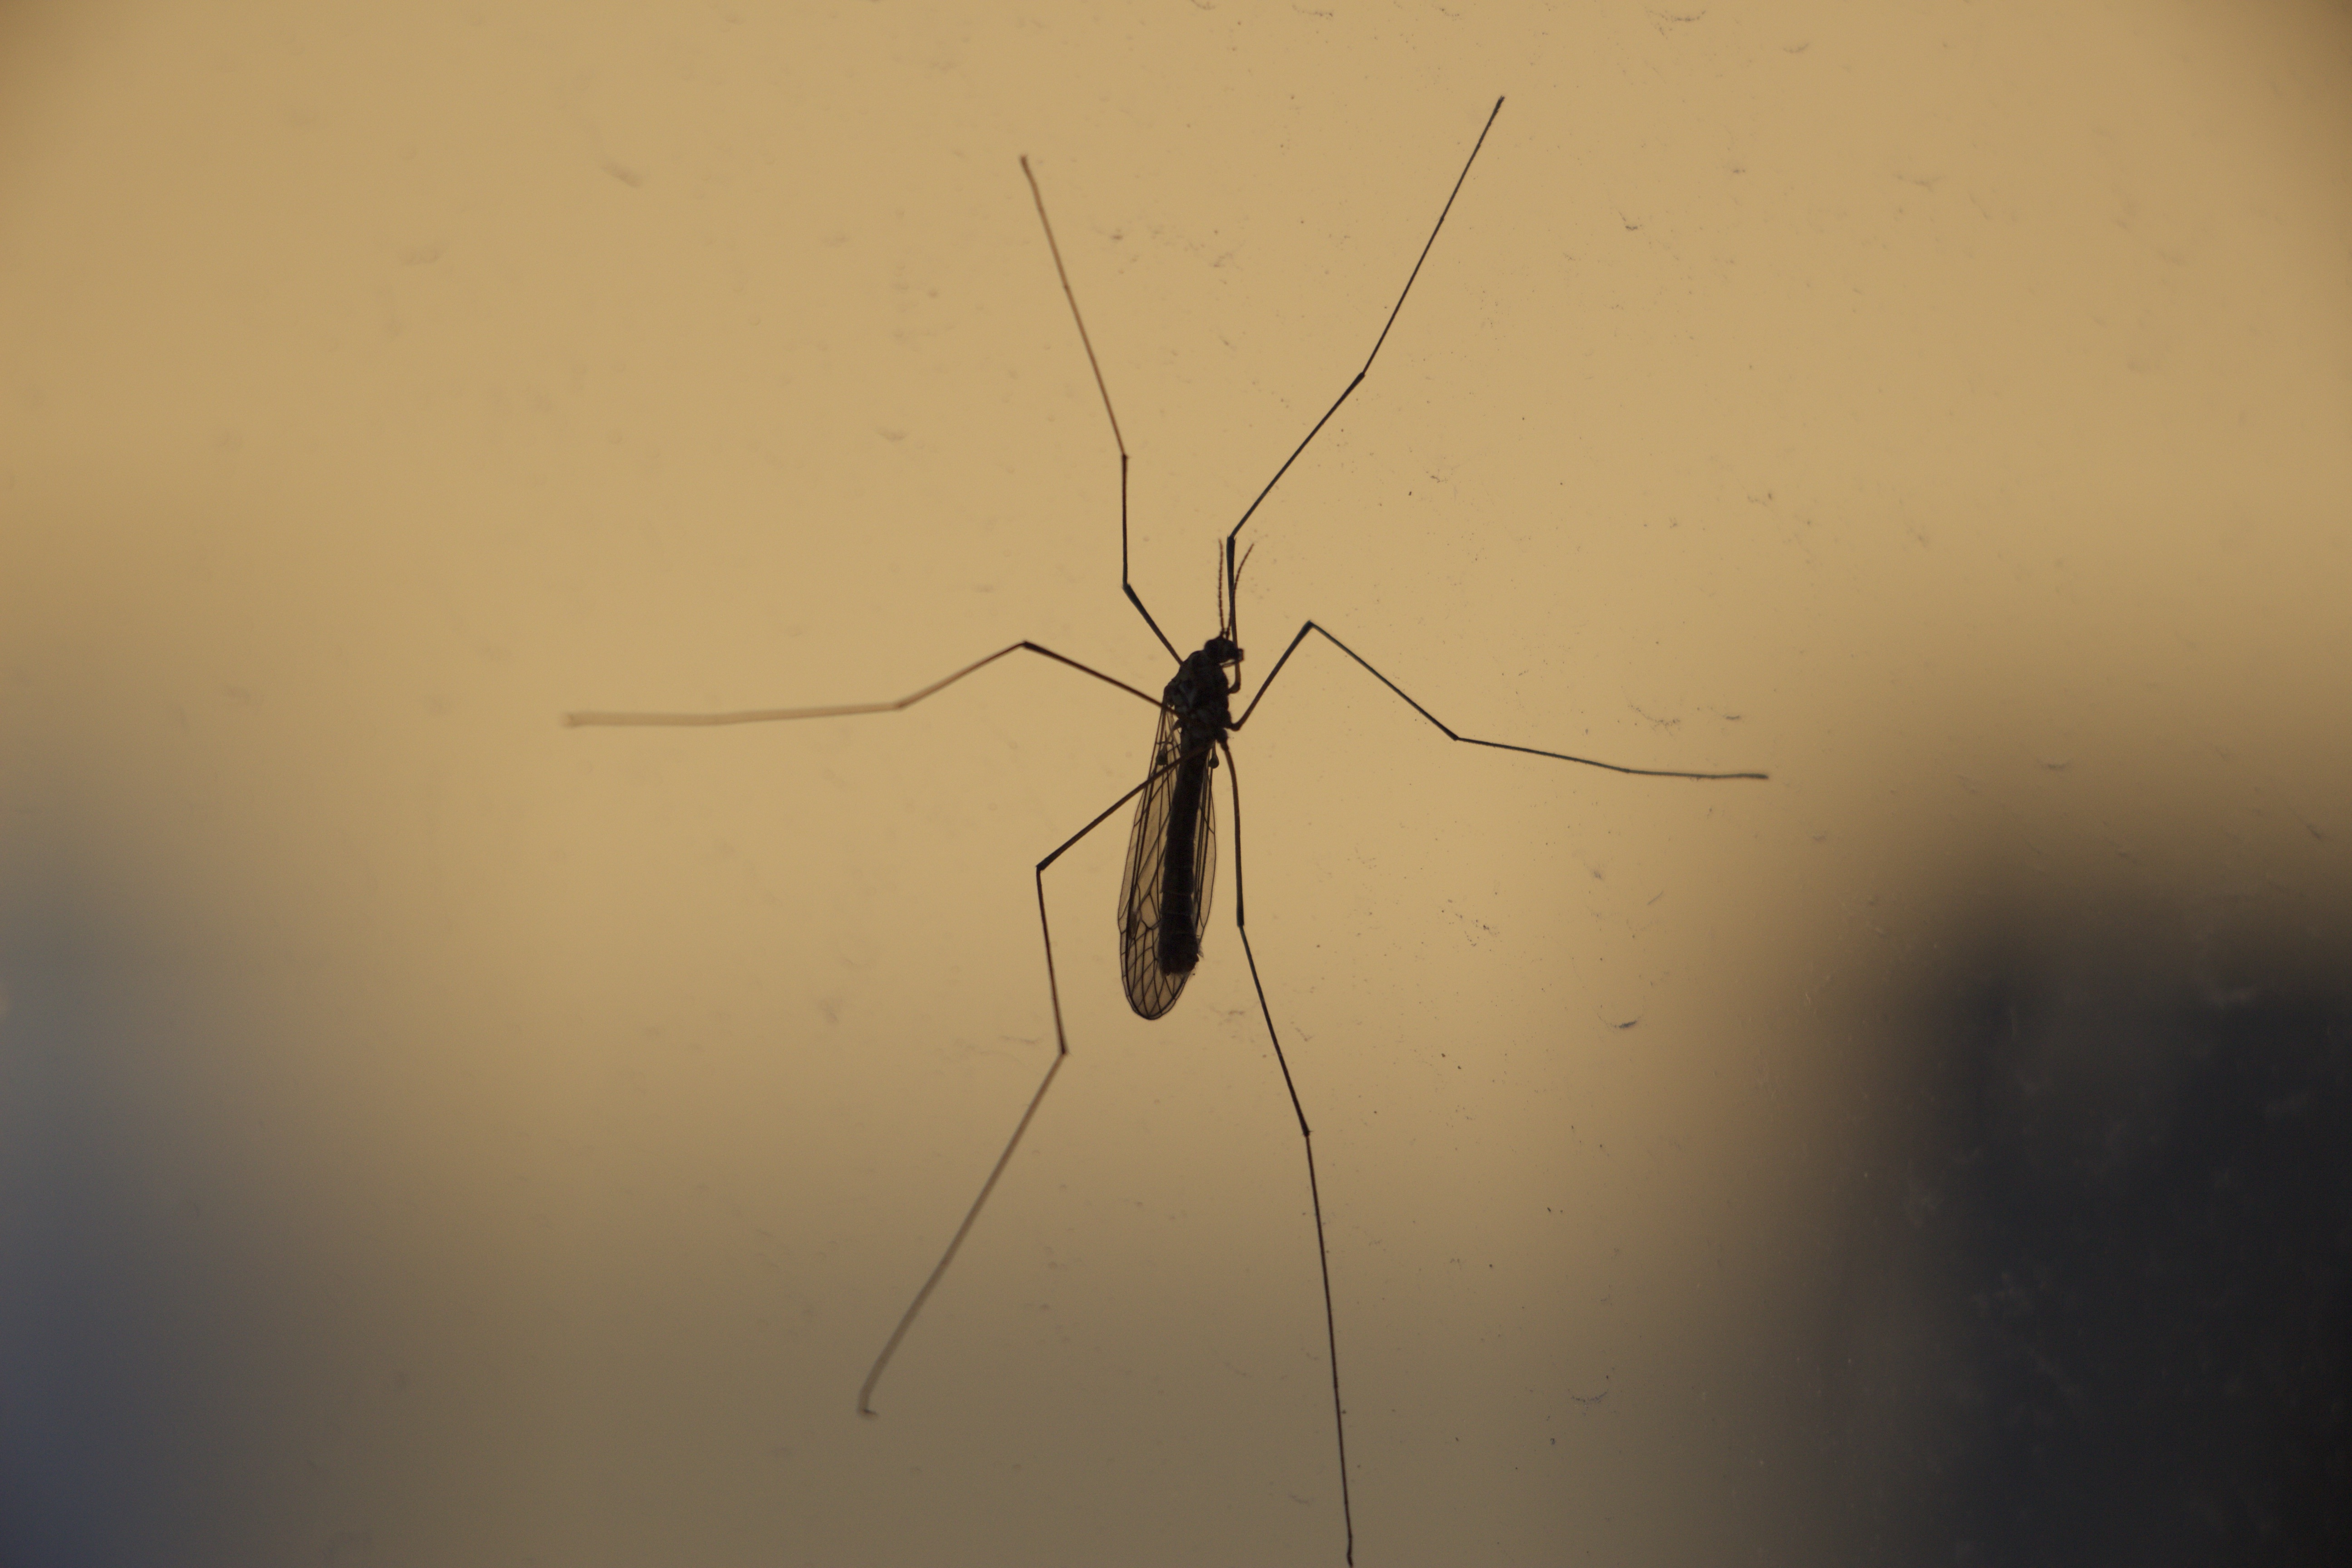
wing, insect, bug, fauna, invertebrate, close up, spider, arachnid, mosquito, macro photography, arthropod, crane fly, daddy longlegs